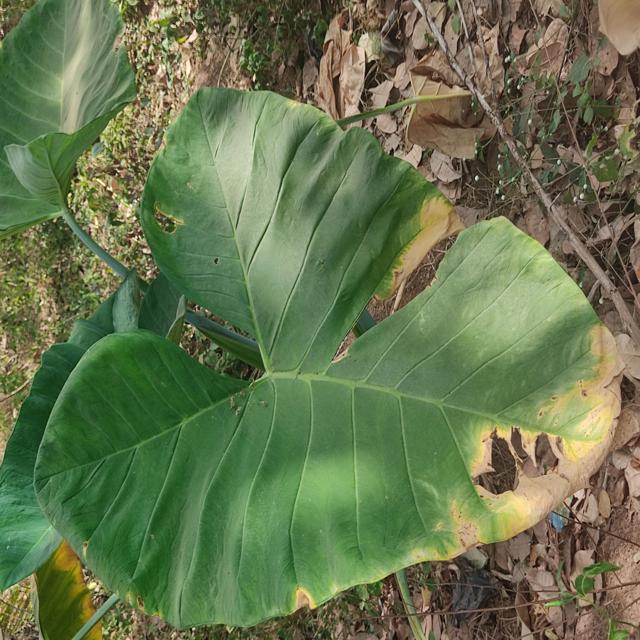
Label: Late_Blight